Leeds

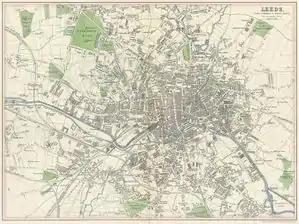
1866 map of Leeds

Marshall's Mill was one of the first of many factories constructed in Leeds from around 1790 when the most significant were woollen finishing and flax mills. Manufacturing diversified by 1914 to printing, engineering, chemicals and clothing manufacture. Decline in manufacturing during the 1930s was temporarily reversed by a switch to producing military uniforms and munitions during the Second World War. However, by the 1970s, the clothing industry was in irreversible decline, facing cheap foreign competition. The contemporary economy has been shaped by Leeds City Council's vision of building a '24-hour European city' and 'capital of the north'. The city has developed from the decay of the post-industrial era to become a telephone banking centre, connected to the electronic infrastructure of the modern global economy. There has been growth in the corporate and legal sectors, and increased local affluence has led to an expanding retail sector, including the luxury goods market.